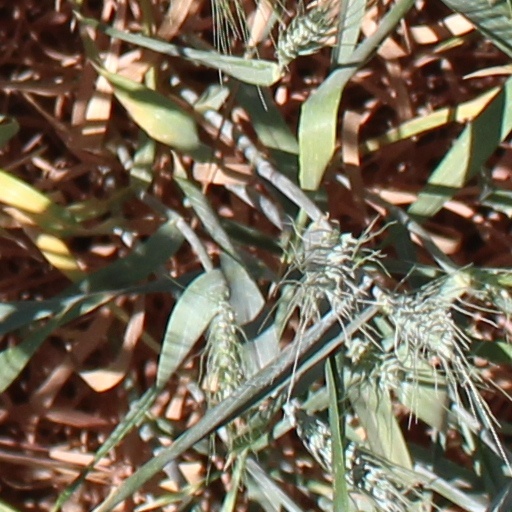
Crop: wheat